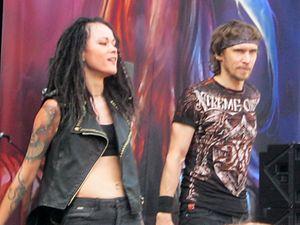
Slot est un groupe de nu metal russe, originaire de Moscou. Il est formé en 2002 par l'auteur-compositeur-interprète Igor Lobanov et le guitariste Sergey Bogolyobskij.